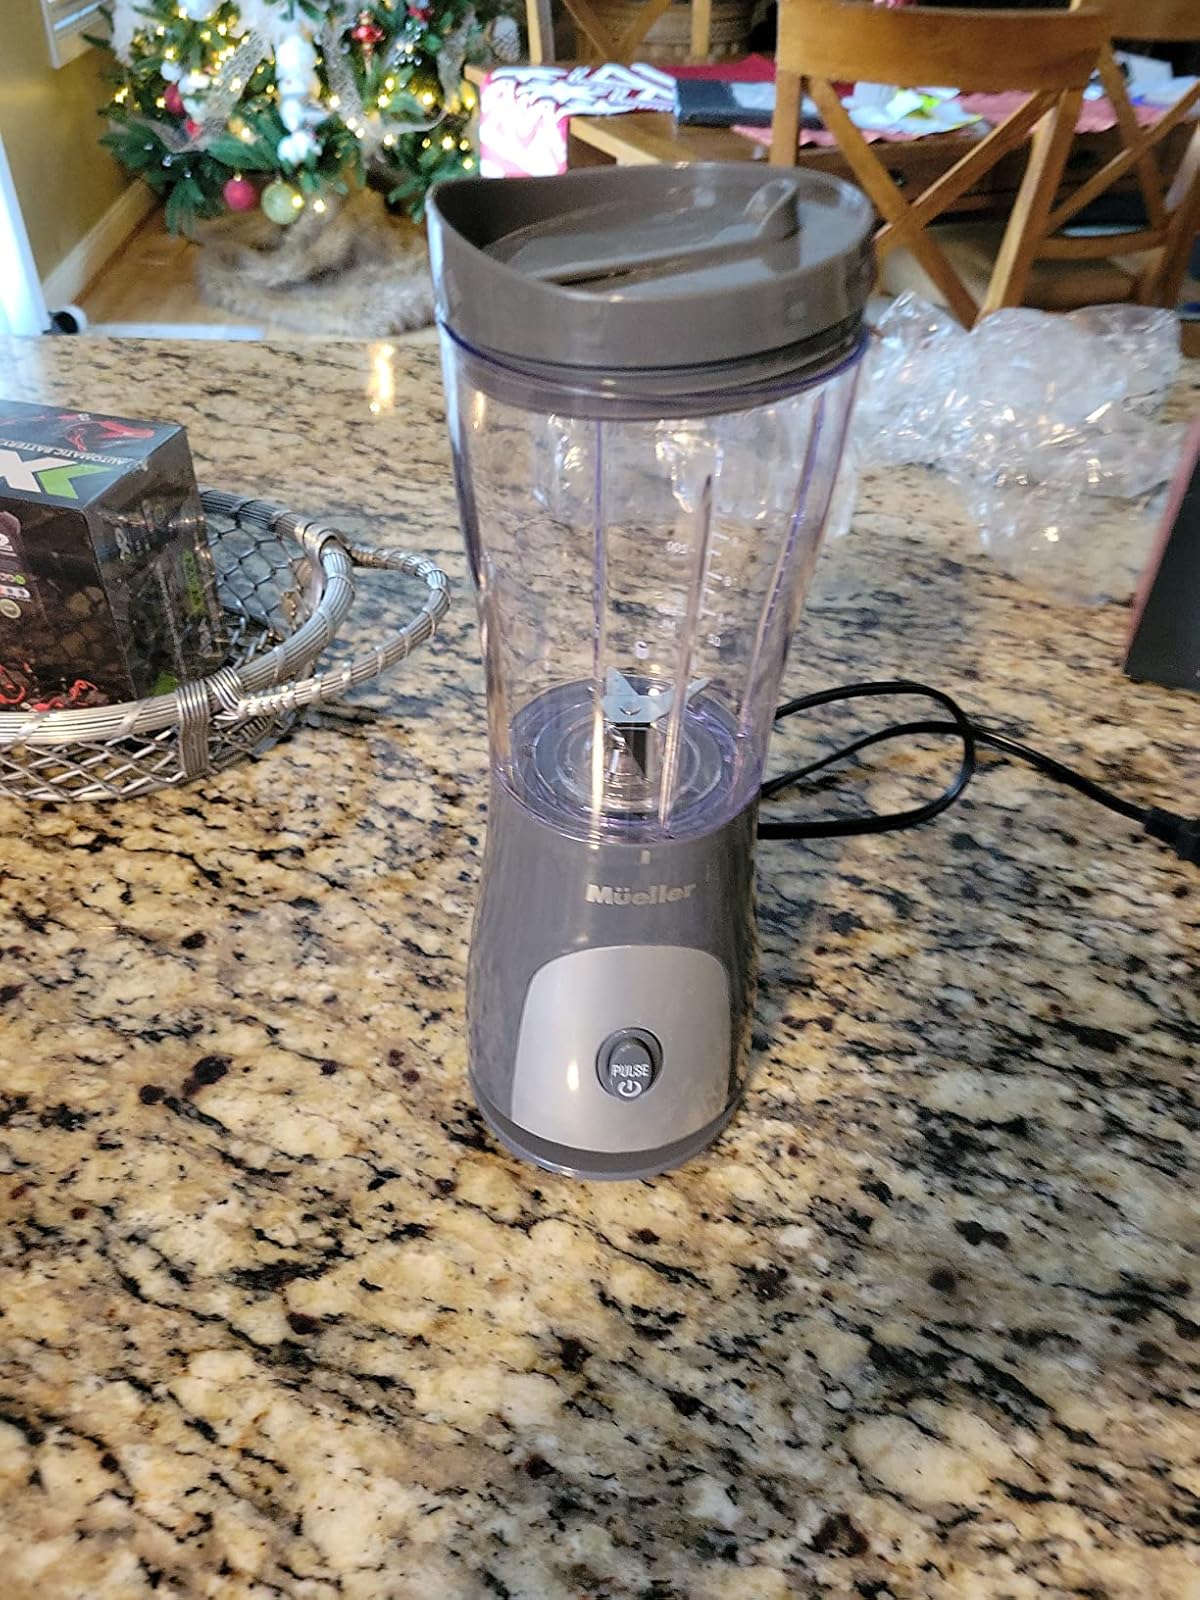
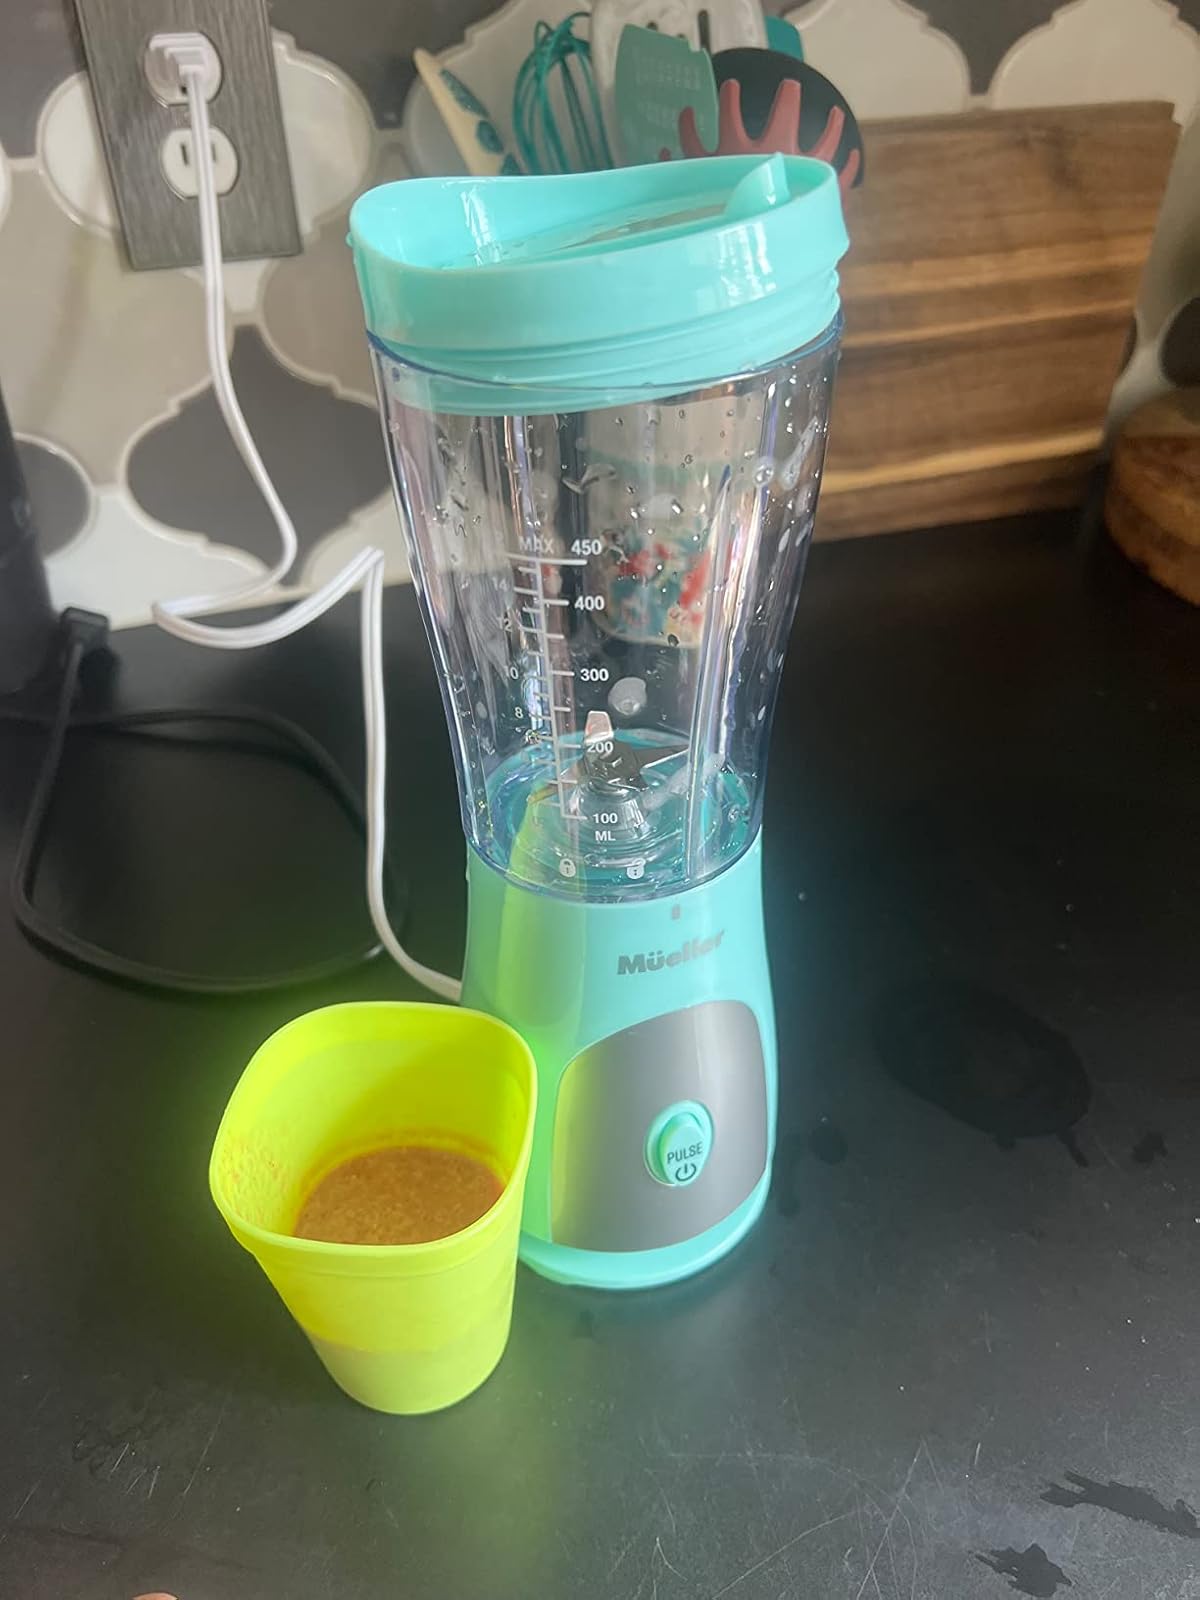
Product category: items_blender
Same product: no